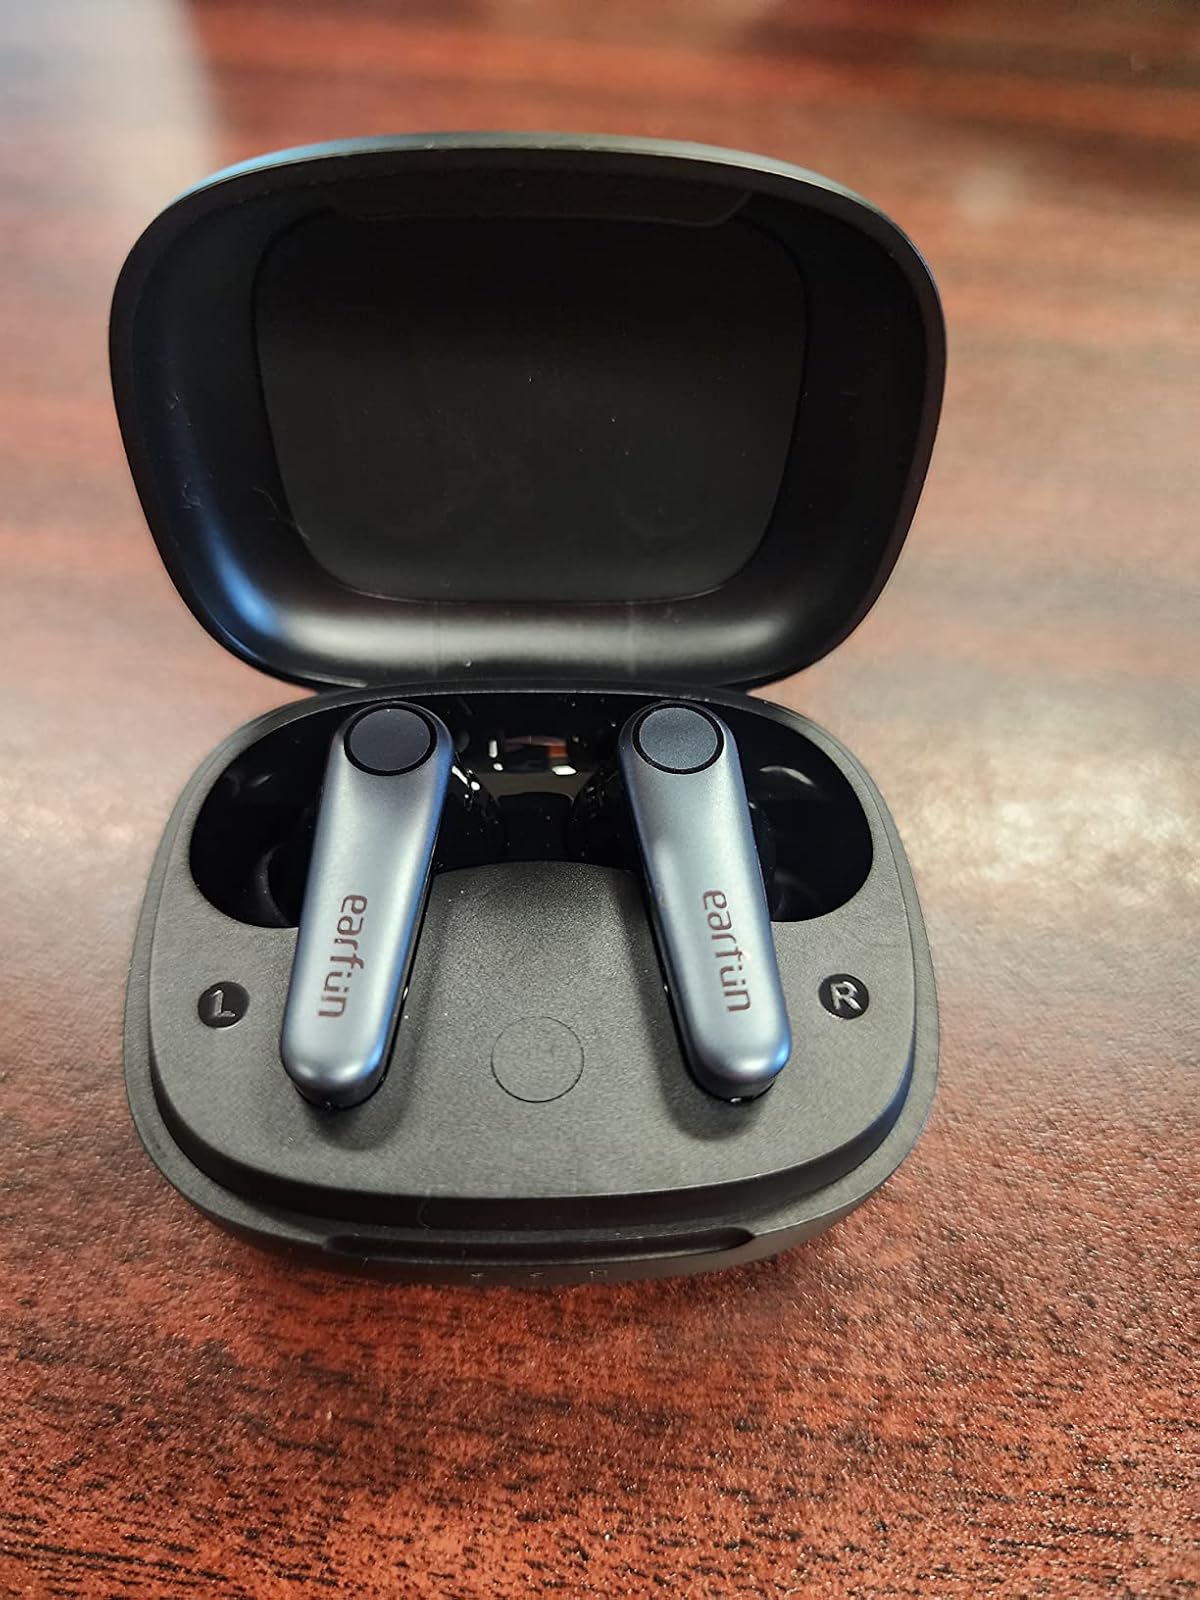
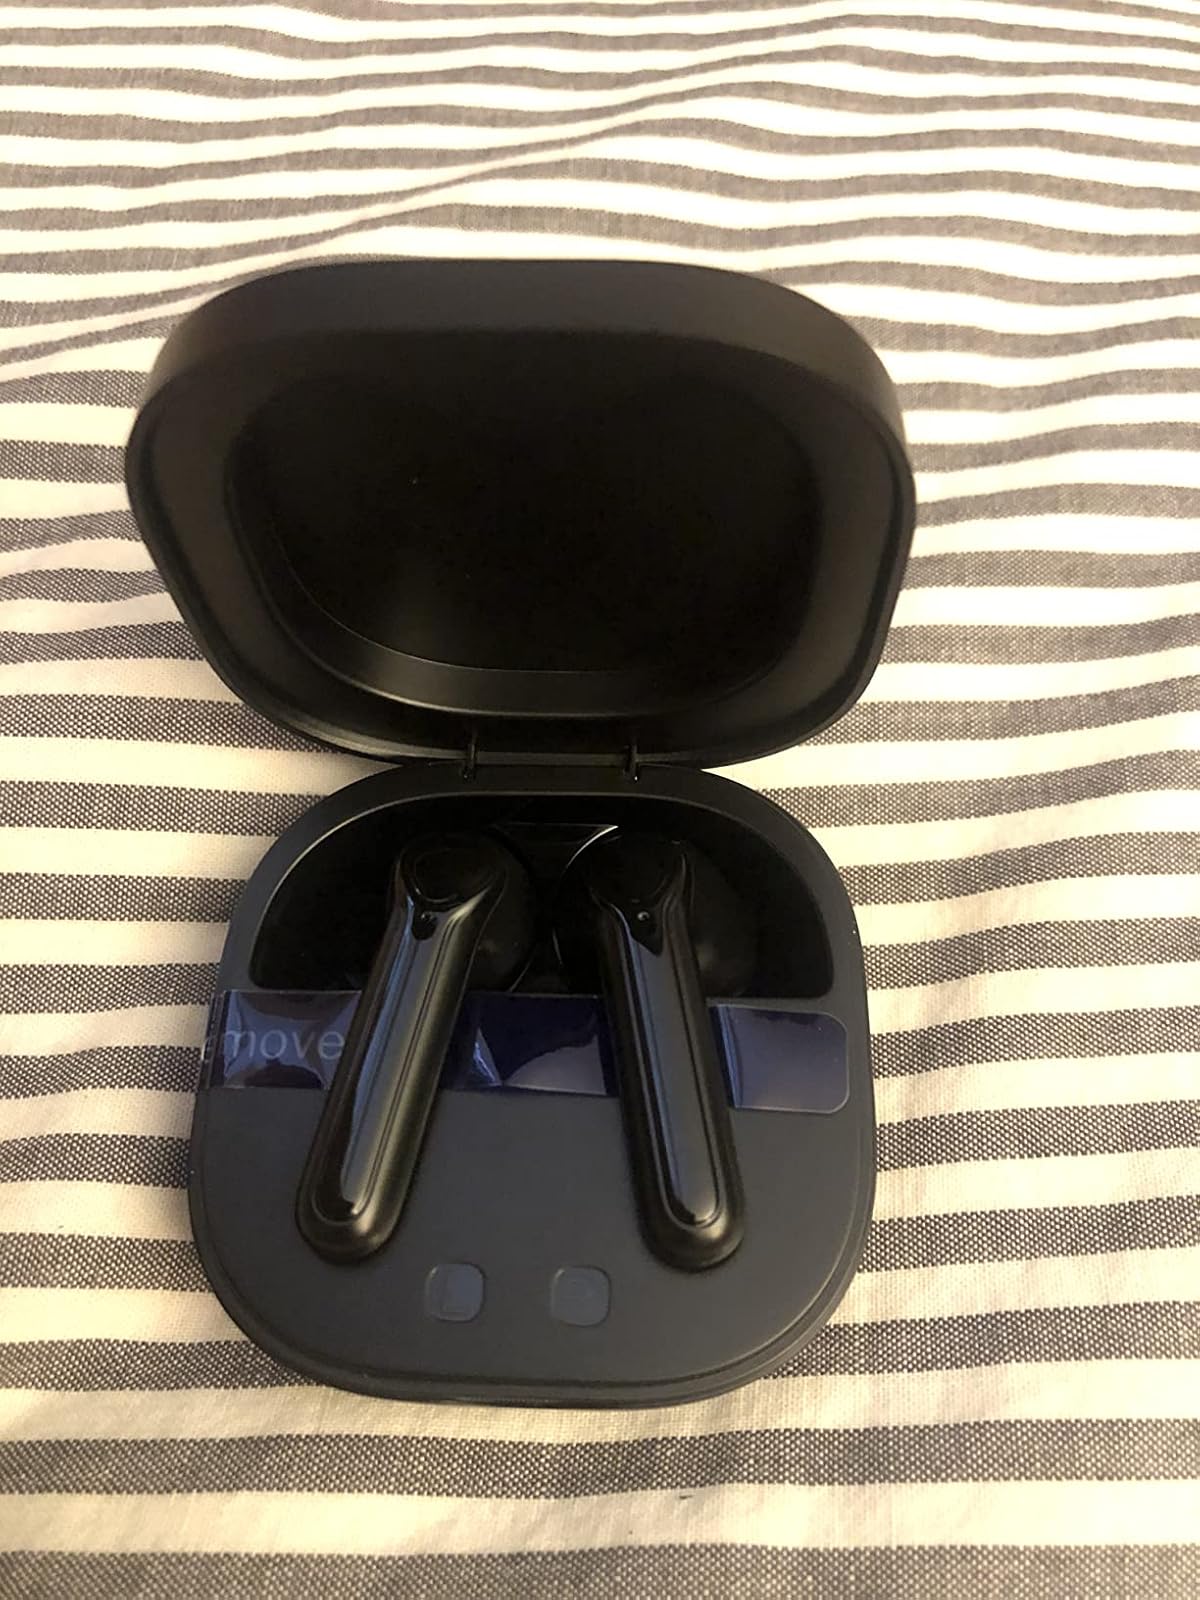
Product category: earbuds
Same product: no